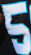
Number: 5